Newark Union Church and Cemetery

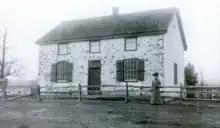
1890 view of Newark Union Church before renovation

After the American Revolutionary War, the property fell into neglect for more than half a century. Part of the wall surrounding the cemetery dates to 1787, when Charles Robinson, Valentine's great-grandson, carved his initials into one of the stones. In 1845, neighbors including George W. Weldin and his nephew Jacob R. Weldin raised money to complete the wall and erect a non-denominational church, called Newark Union Church. The one-room two-story fieldstone structure was built by Lewes Zebley and John Sharpley. In 1888, the church was adopted into the Methodist Episcopal Conference, and took the name Newark-Union M. E. Church. In 1906, the church was renovated to reflect a Gothic Revival architecture. In 1951, the congregation moved to Concord Pike and renamed itself Aldersgate United Methodist Church. The building was used by Shellburne Bible Church from 1957 until 1970 when they built a new brick structure.